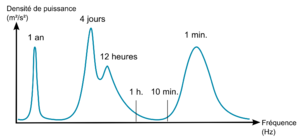
Spectre de Van der Hoven, Analyse spectrale de la vitesse du vent dans la couche limite turbulente. Représentatif d'un vent horizontal à 100m au dessus du sol.
Le vent est le mouvement au sein d’une atmosphère, masse de gaz située à la surface d'une planète, d'une partie de ce gaz. Les vents sont globalement provoqués par un réchauffement inégalement réparti à la surface de la planète provenant du rayonnement stellaire, et par la rotation de la planète. Sur Terre, ce déplacement est essentiel à l'explication de tous les phénomènes météorologiques. Le vent est mécaniquement décrit par les lois de la dynamique des fluides, comme les courants marins. Il existe une interdépendance entre ces deux circulations de fluides.